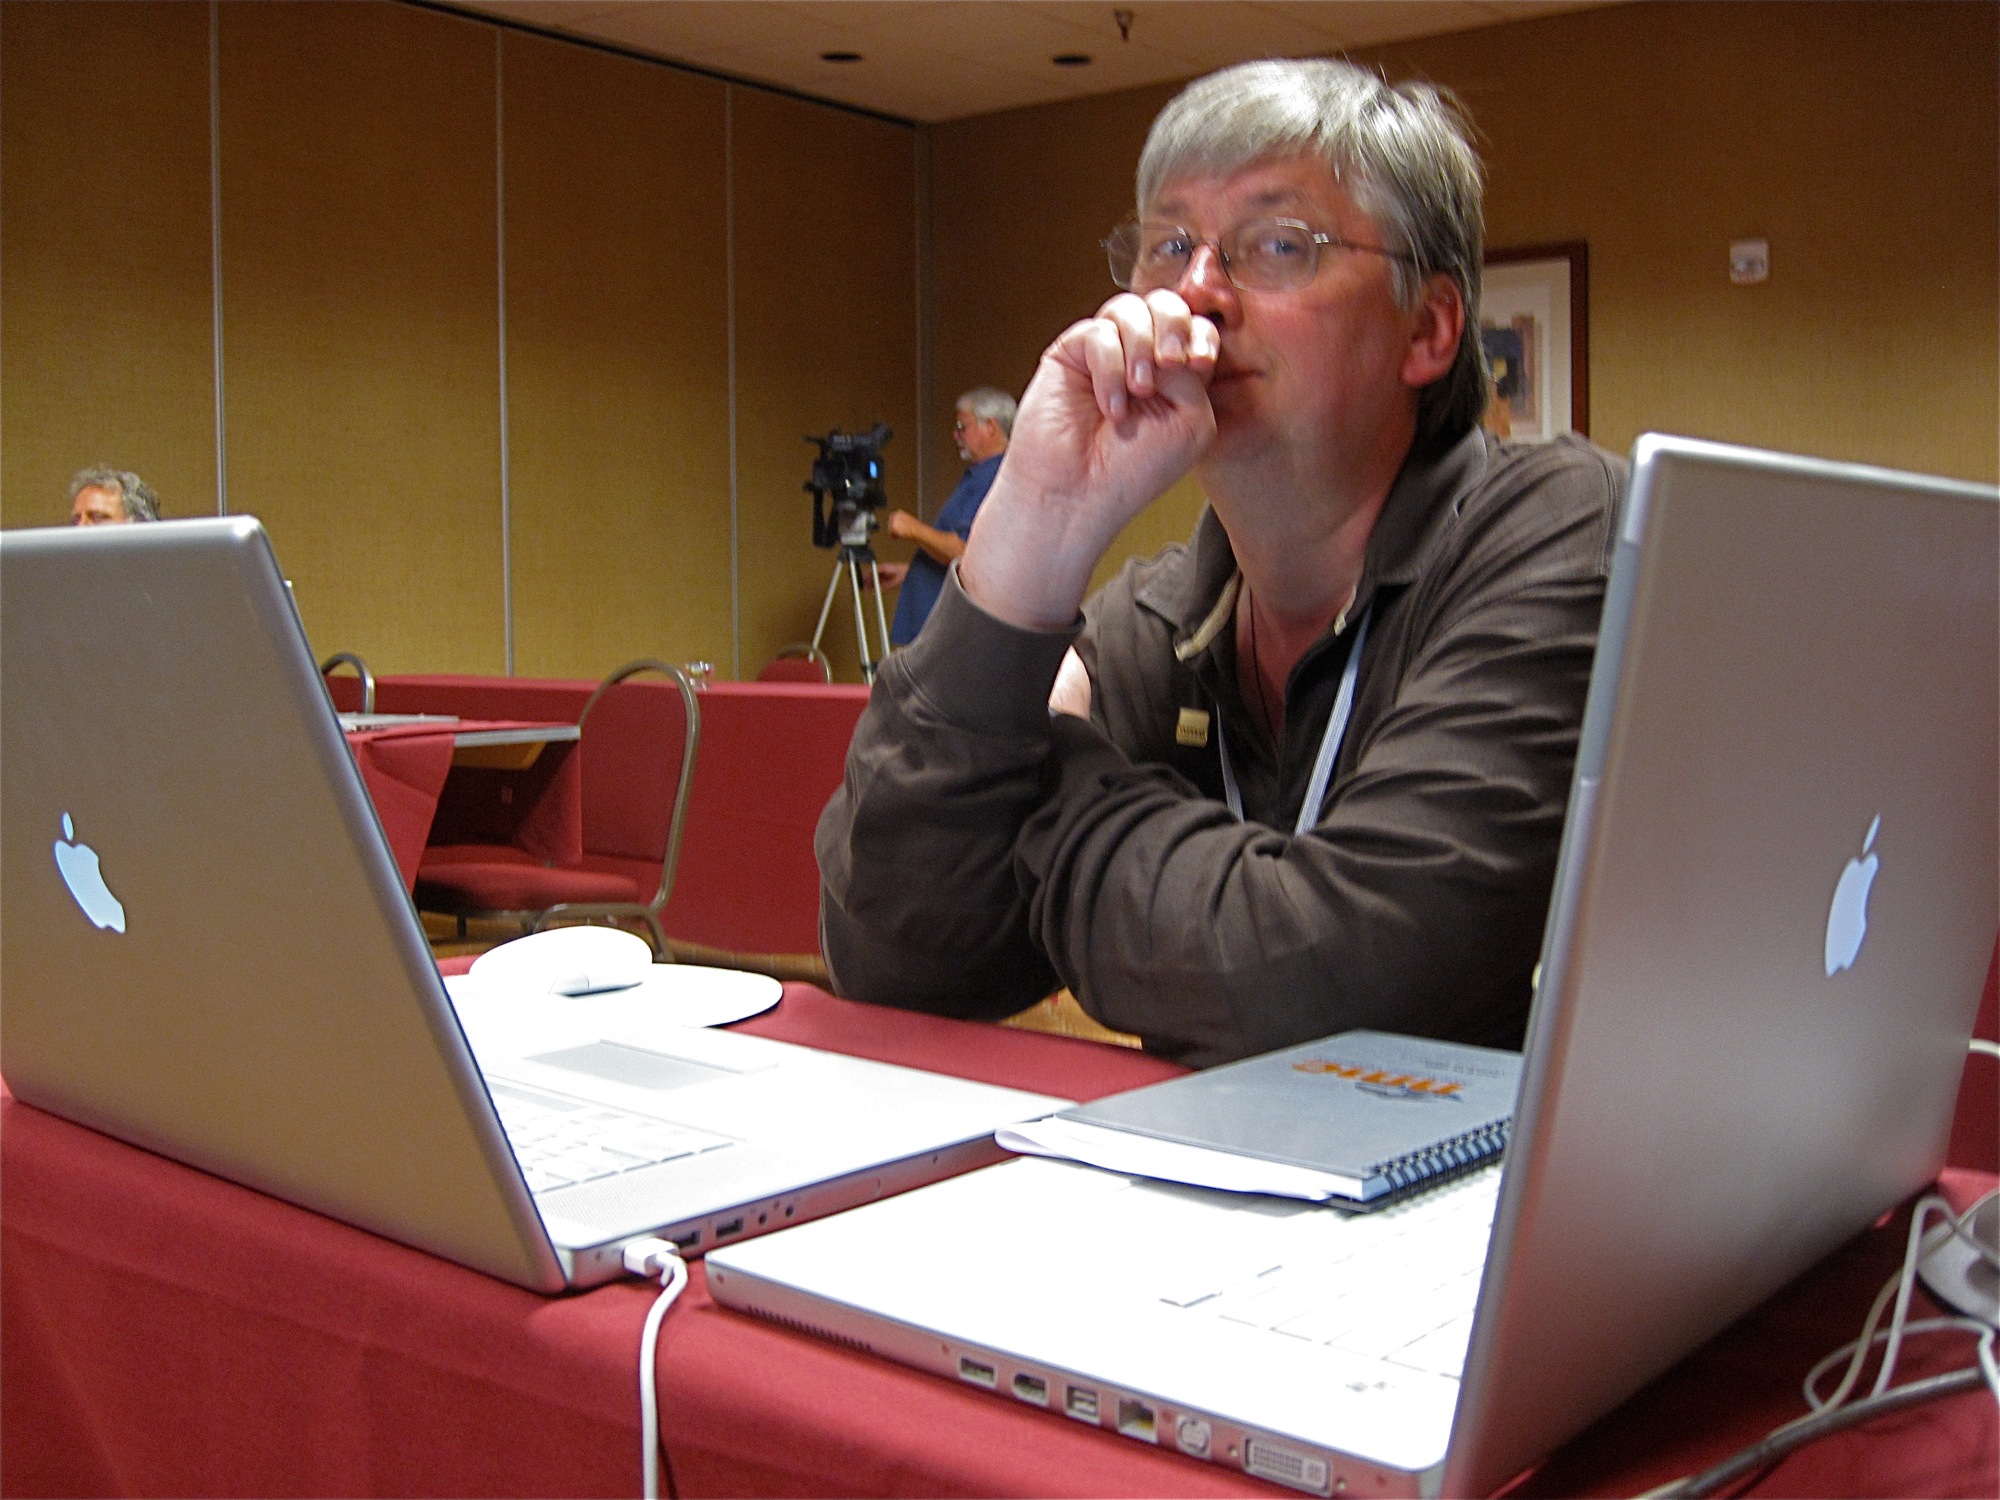
education, learning, nmcfriends, nmc2009, academic conference